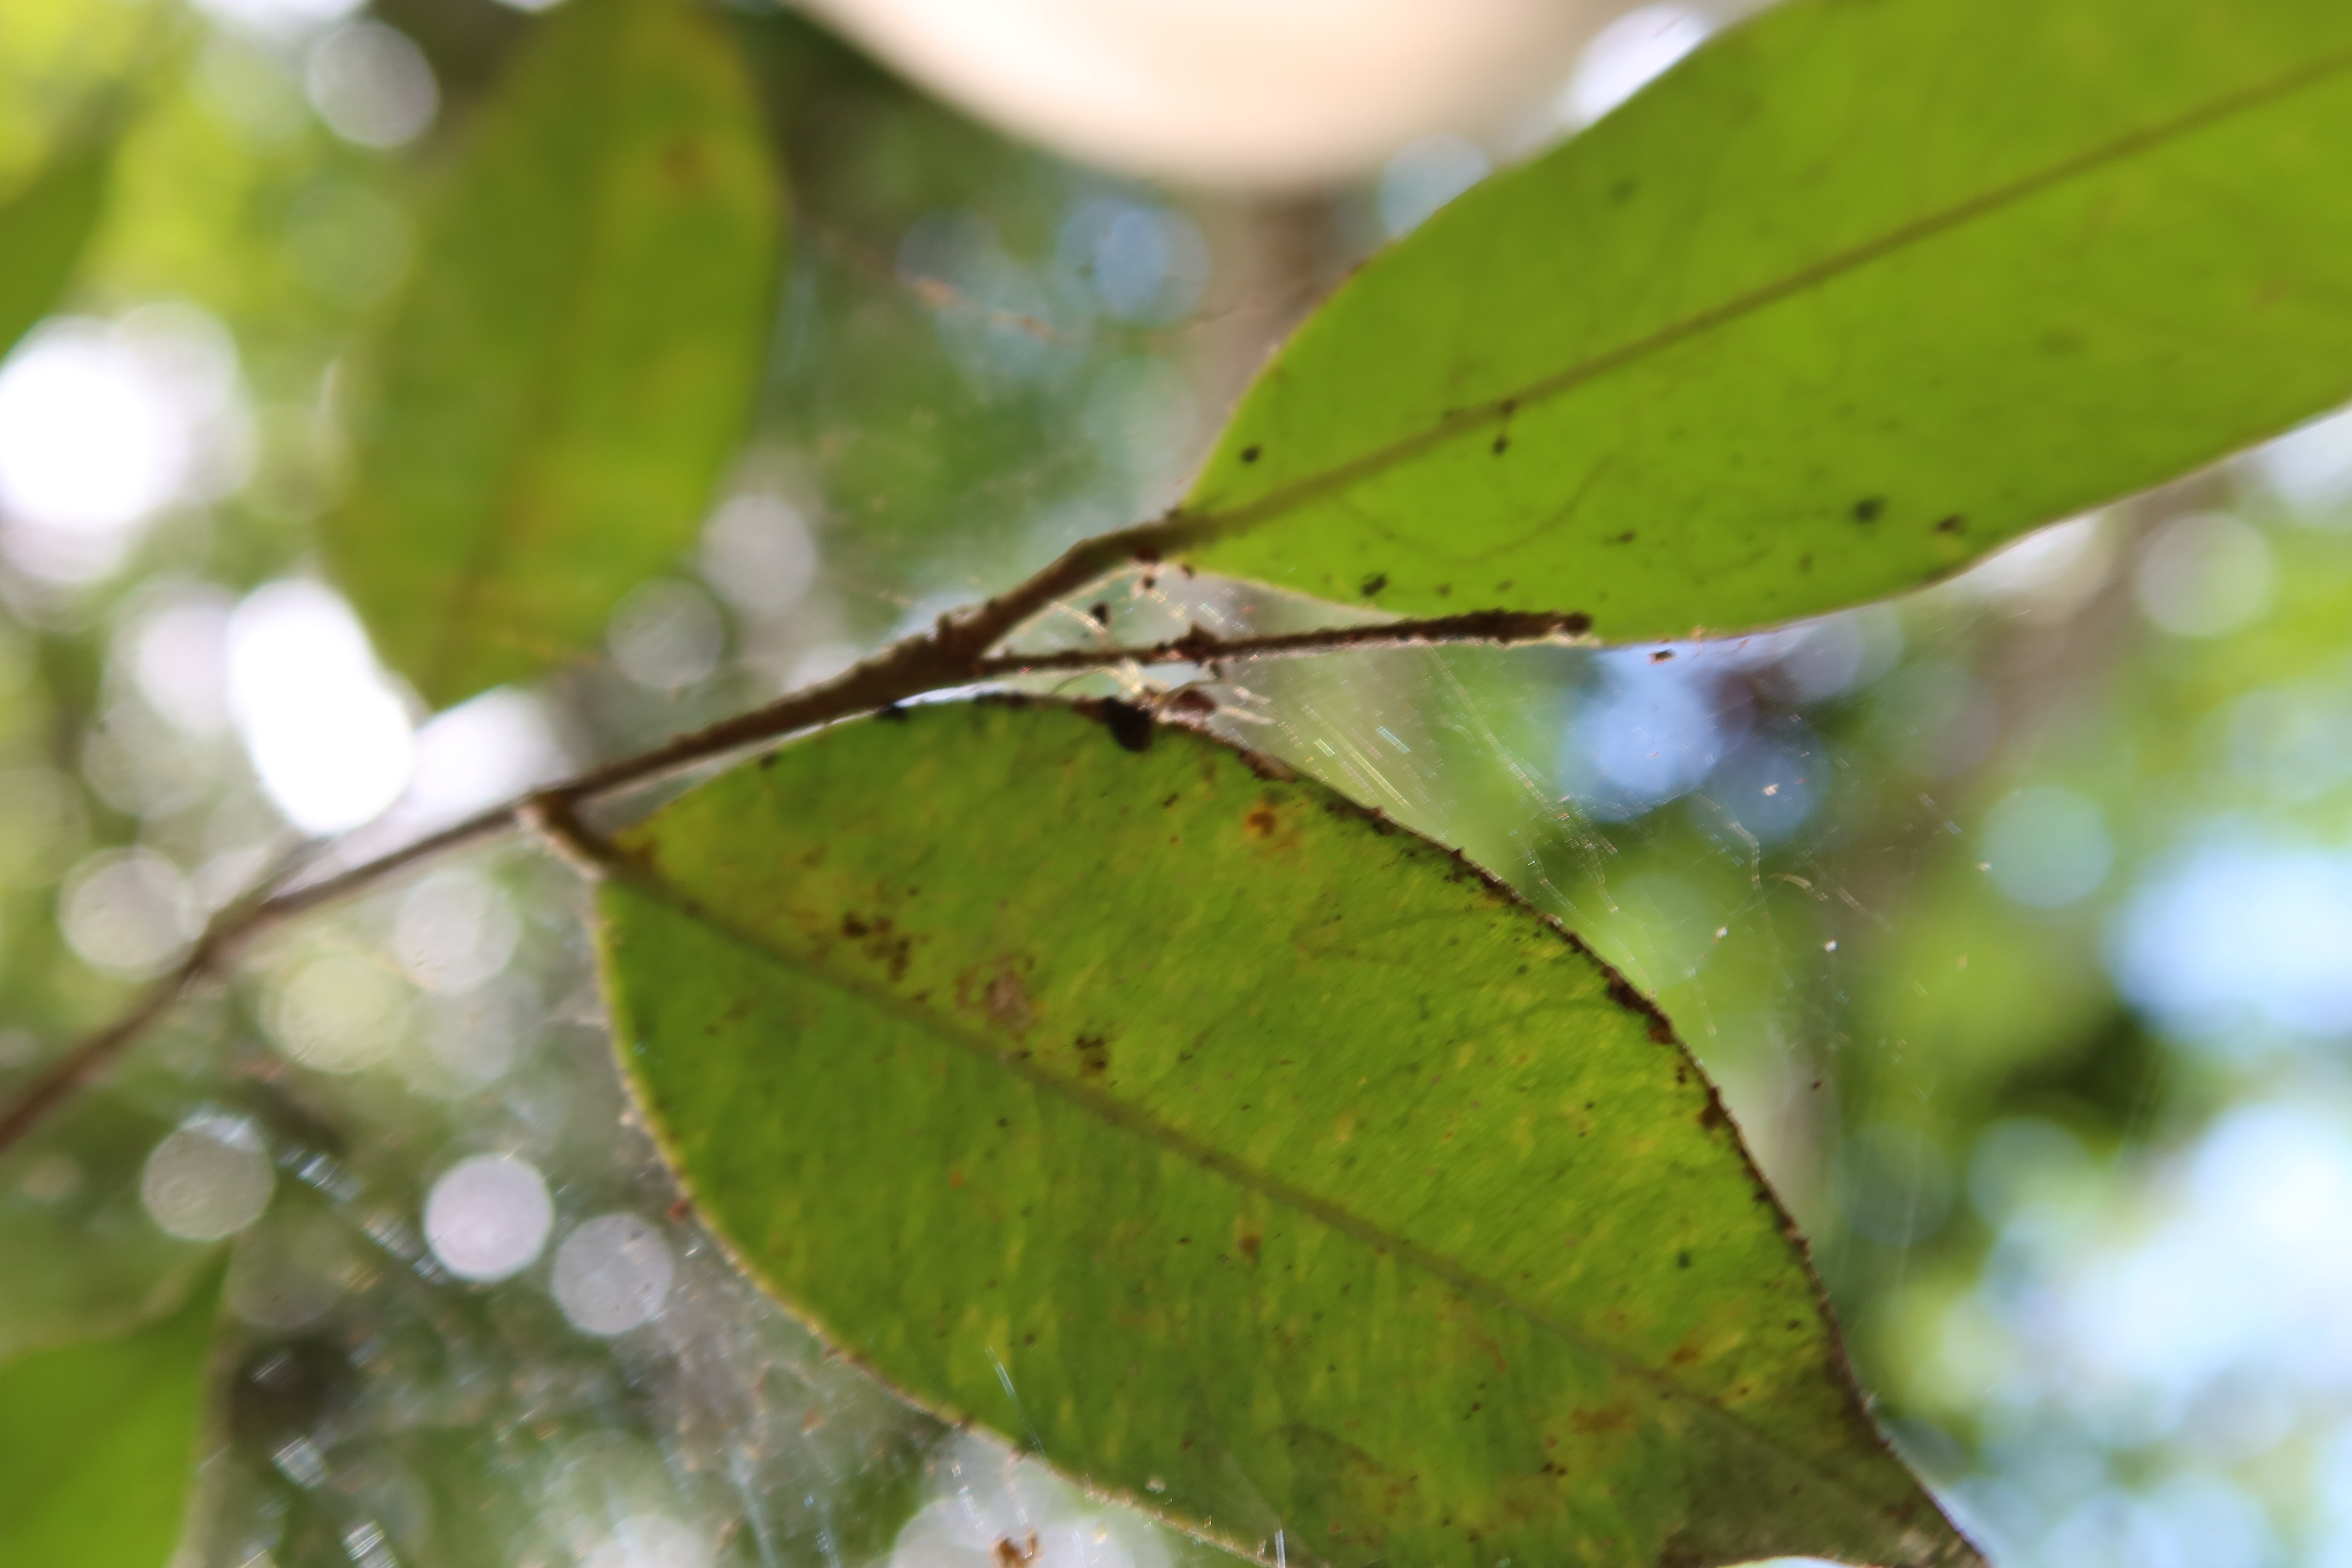
Label: Spiders